Free kick (association football)

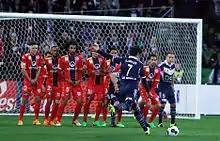
Guilherme Finkler (blue, no. 7) attempts to score from a direct free kick for Melbourne Victory FC

Direct free kicks awarded near the opponent's goal can often lead to scoring opportunities, either from the kick itself or from an ensuing set piece. Accordingly, developing plays from free kicks are an important part of team strategy, and defending against them is an important skill for defenders.